Iceland–Norway relations

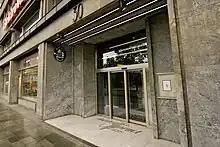
Embassy of Iceland in Oslo

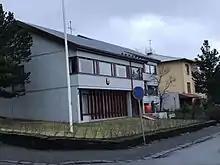
Embassy of Norway in Reykjavík

Iceland–Norway relations are foreign relations between Iceland and Norway. Iceland has an embassy in Oslo and Norway has an embassy in Reykjavík.